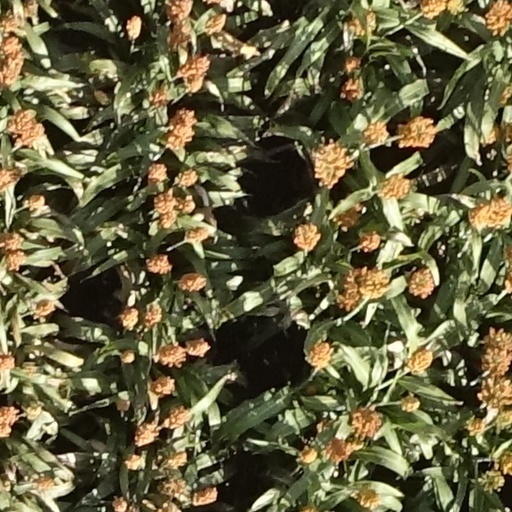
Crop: sorghum